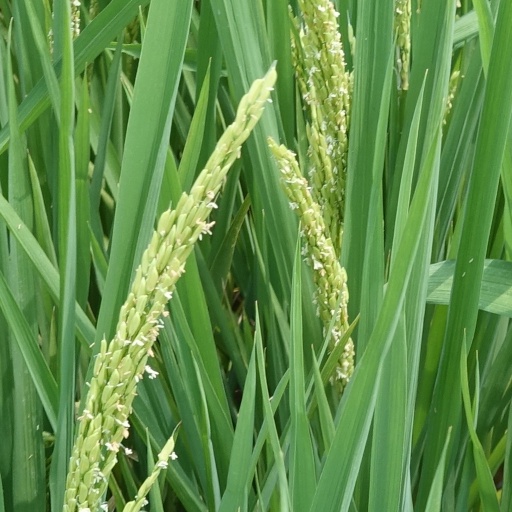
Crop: rice